James Earl Jones on screen and stage

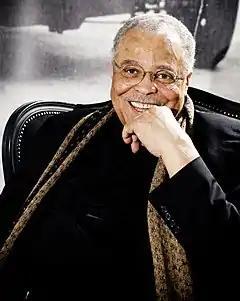
Jones in 2010

American actor James Earl Jones had an extensive career in various film, television, and theater. He started out in film by appearing in the 1964 political satire film "Dr. Strangelove" as Lt. Lothar Zogg. He then went on to star in the 1970 film "The Great White Hope" as Jack Jefferson, a role he first played in the Broadway production of the same name. The film role earned him two Golden Globe nominations, one for Best Actor and winning one for New Star of the Year. He also received an Academy Award nomination for Best Actor. His other work in the 1970s included playing the title character in "Malcolm X" (1972), Johnny Williams in "The River Niger" (1976), Nick Debrett in "Swashbuckler" (1976), Malcolm X again in "The Greatest" (1977), and "The Bushido Blade" with Richard Boone (1979).